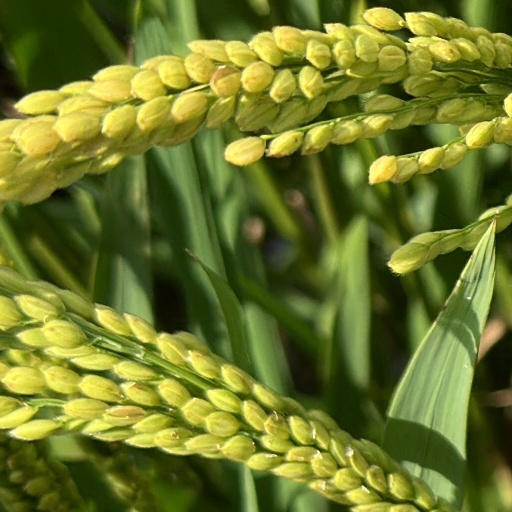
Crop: rice